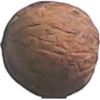
Label: walnut